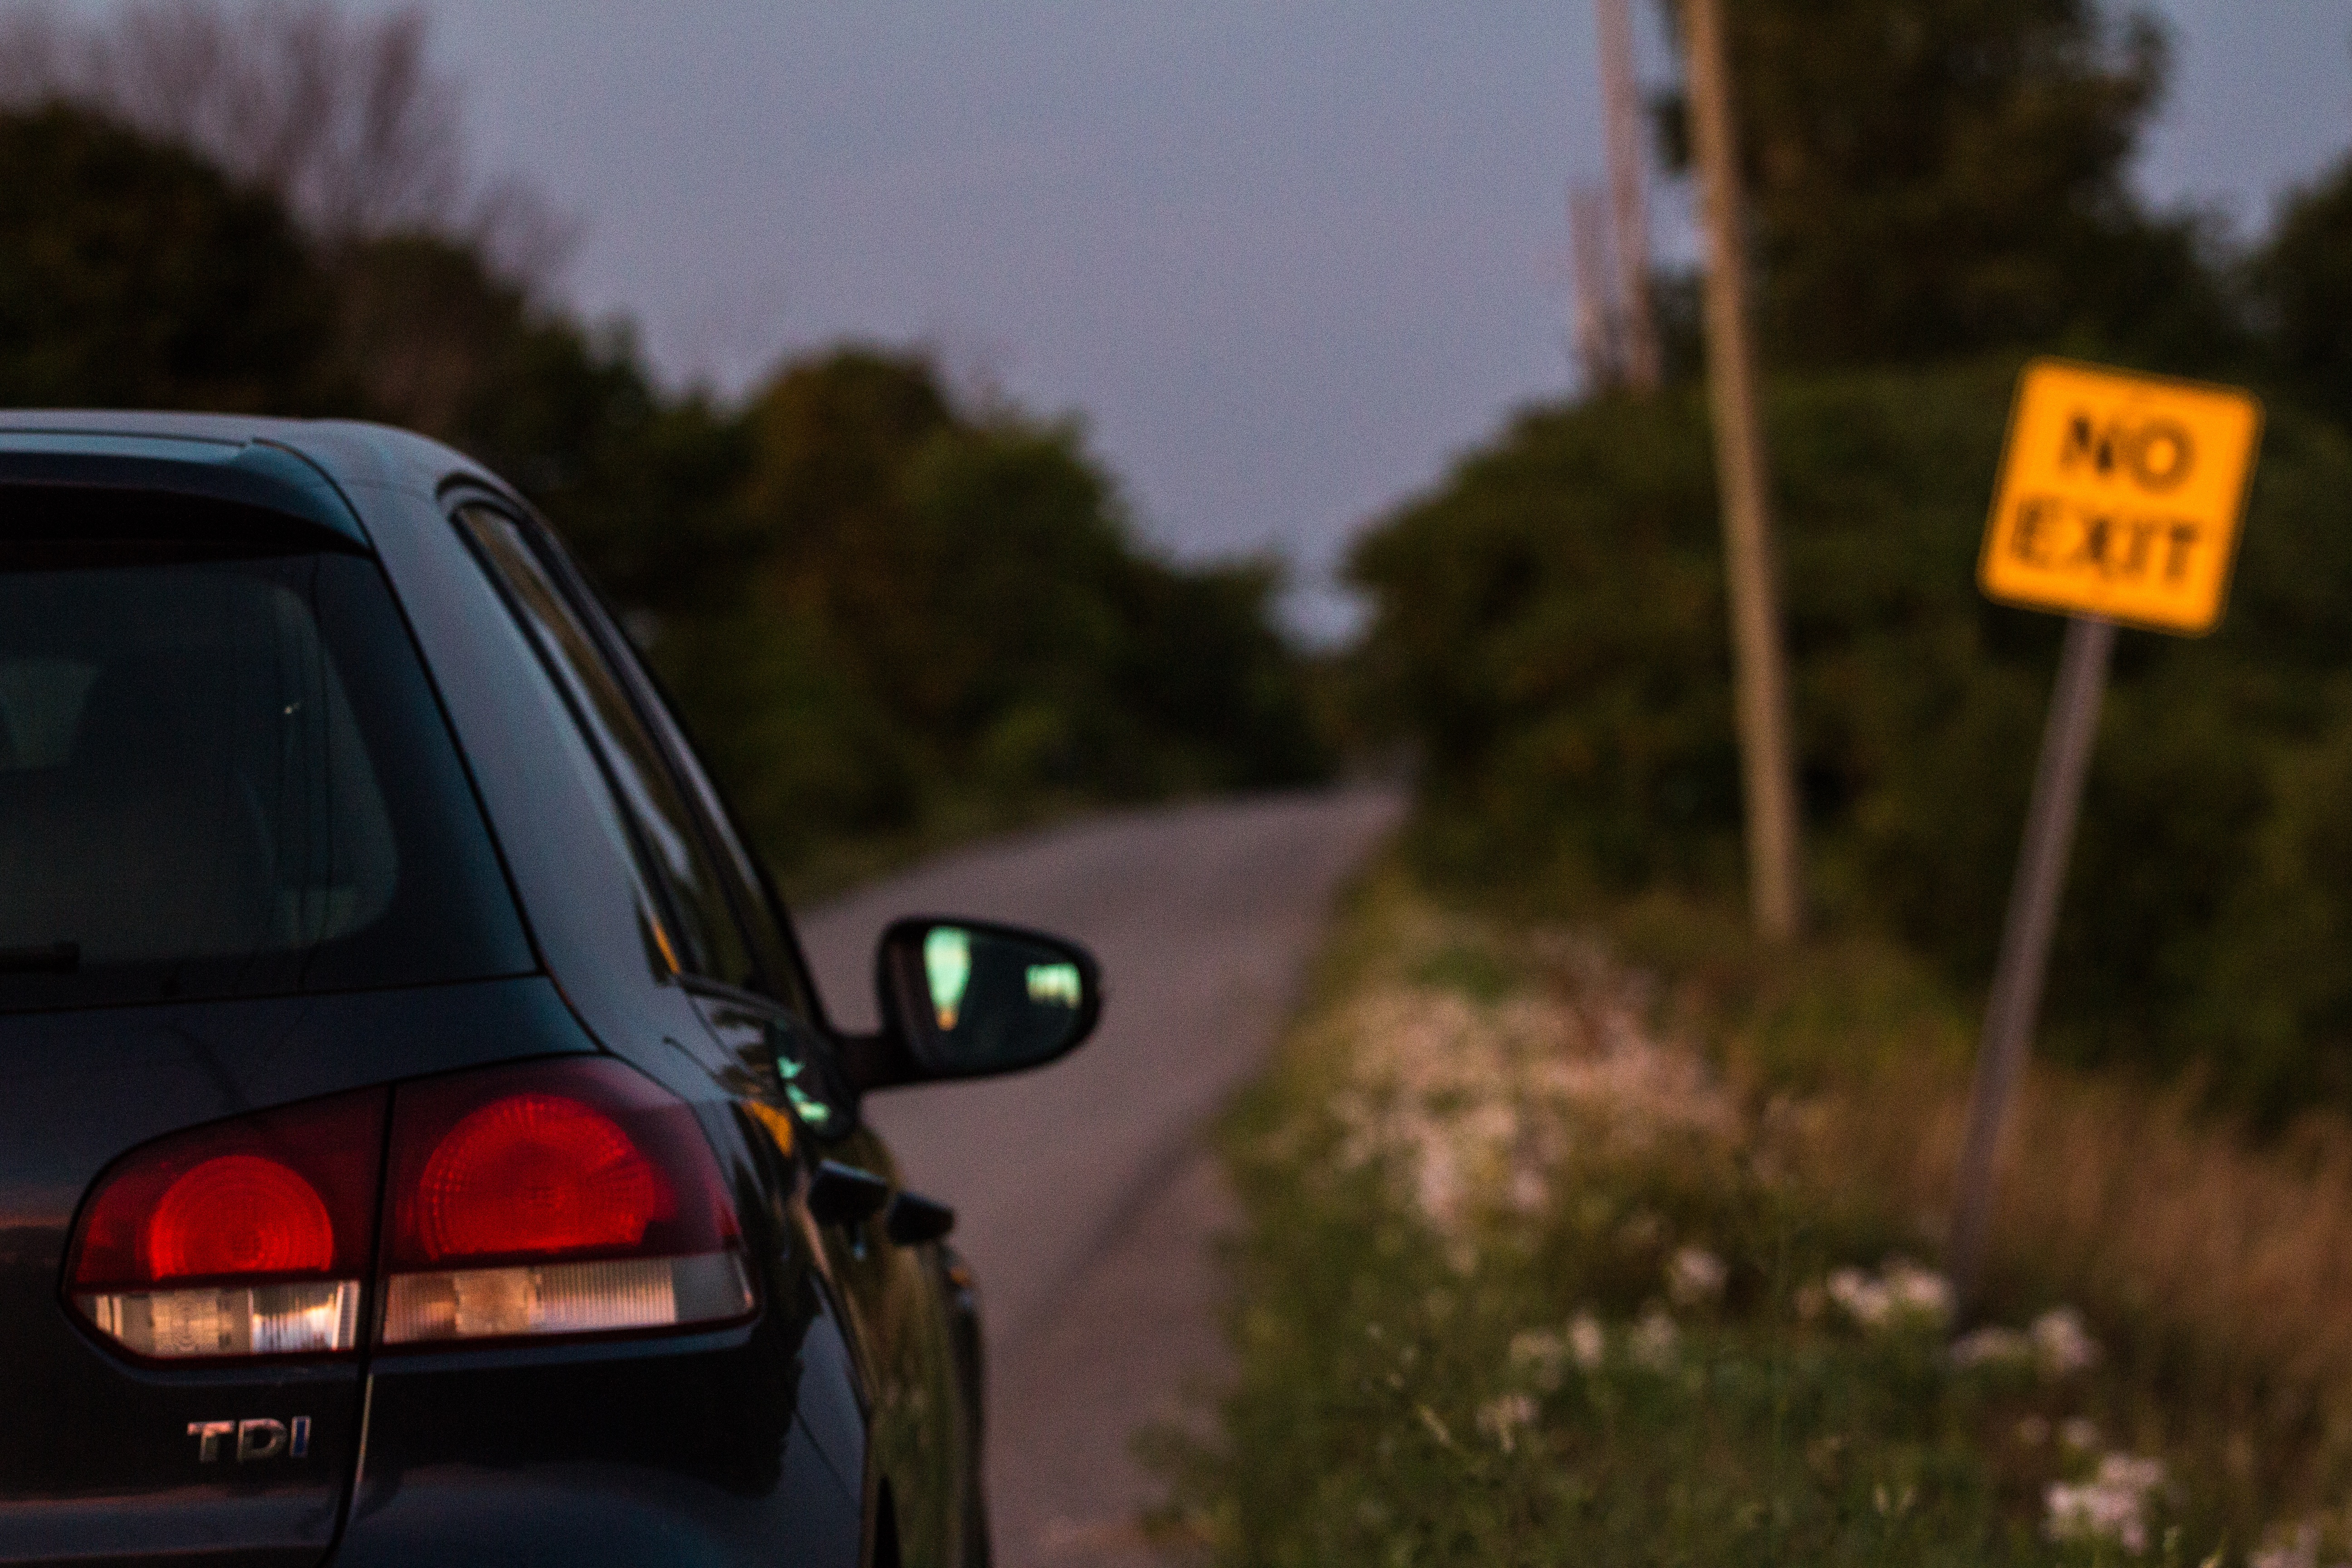
car, driving, vehicle, automobile make, automotive exterior, vehicle registration plate